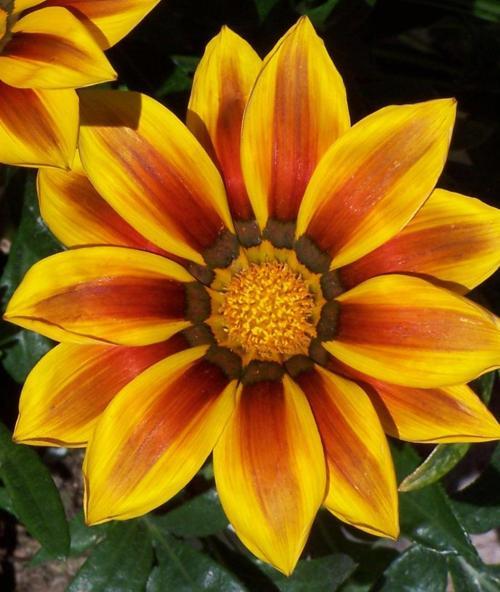
Label: gazania